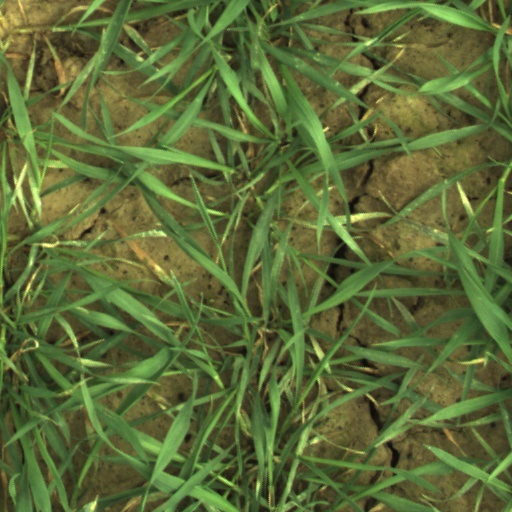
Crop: wheat